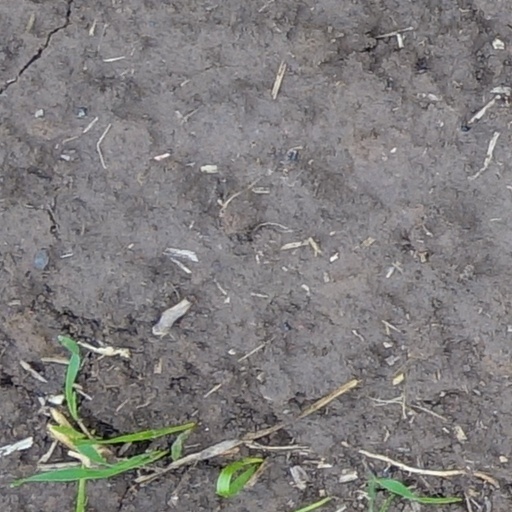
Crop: wheat